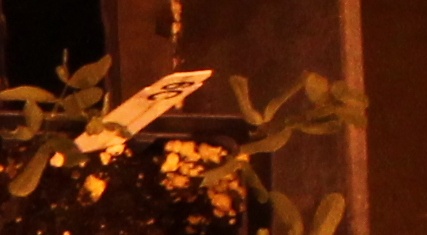
Label: Lentil